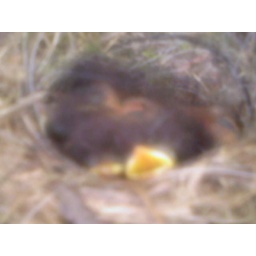
The bird felt comfortable in my electrometer box last year